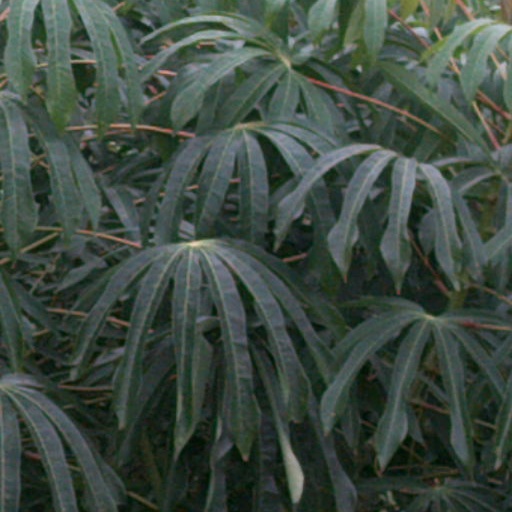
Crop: cassava